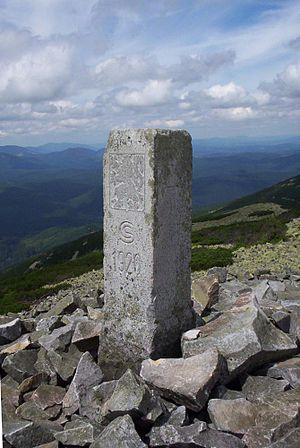
La République tchécoslovaque, a posteriori précisée Première République, est le régime qu'a connu la Tchécoslovaquie entre sa création en 1918 et l'annexion des Sudètes par l'Allemagne nazie à la suite des accords de Munich en 1938. Elle est précédée de l'Autriche-Hongrie et suivie de la Seconde République tchécoslovaque, bref intermède encore démocratique qui dure du 1ᵉʳ octobre 1938 au 15 mars 1939, avant que ne soient instaurés le protectorat de Bohême-Moravie et la République slovaque.
Les Carpates ukrainiennes sont la partie de la chaîne des Carpates située principalement en Ukraine. Les limites géologiques ne coïncident généralement pas avec les frontières politiques et les peuples de la région les désignent par des noms différents :
Les Gorgany sont un massif montagneux d'Ukraine qui fait partie des Carpates orientales. Le massif culmine à 1 836 mètres d'altitude au mont Syvoulia. Il domine le col Yablonitsky et les sources du Prout.